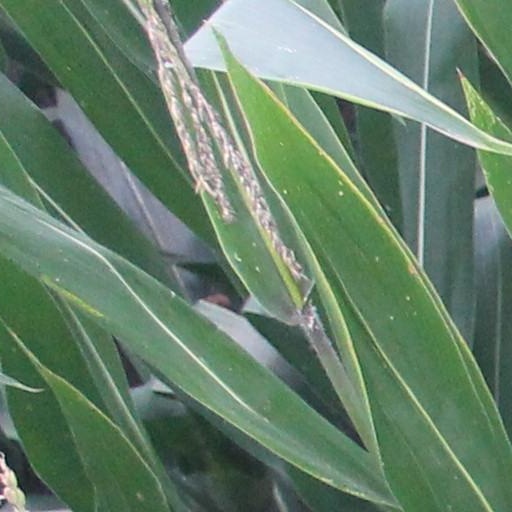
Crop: maize; corn